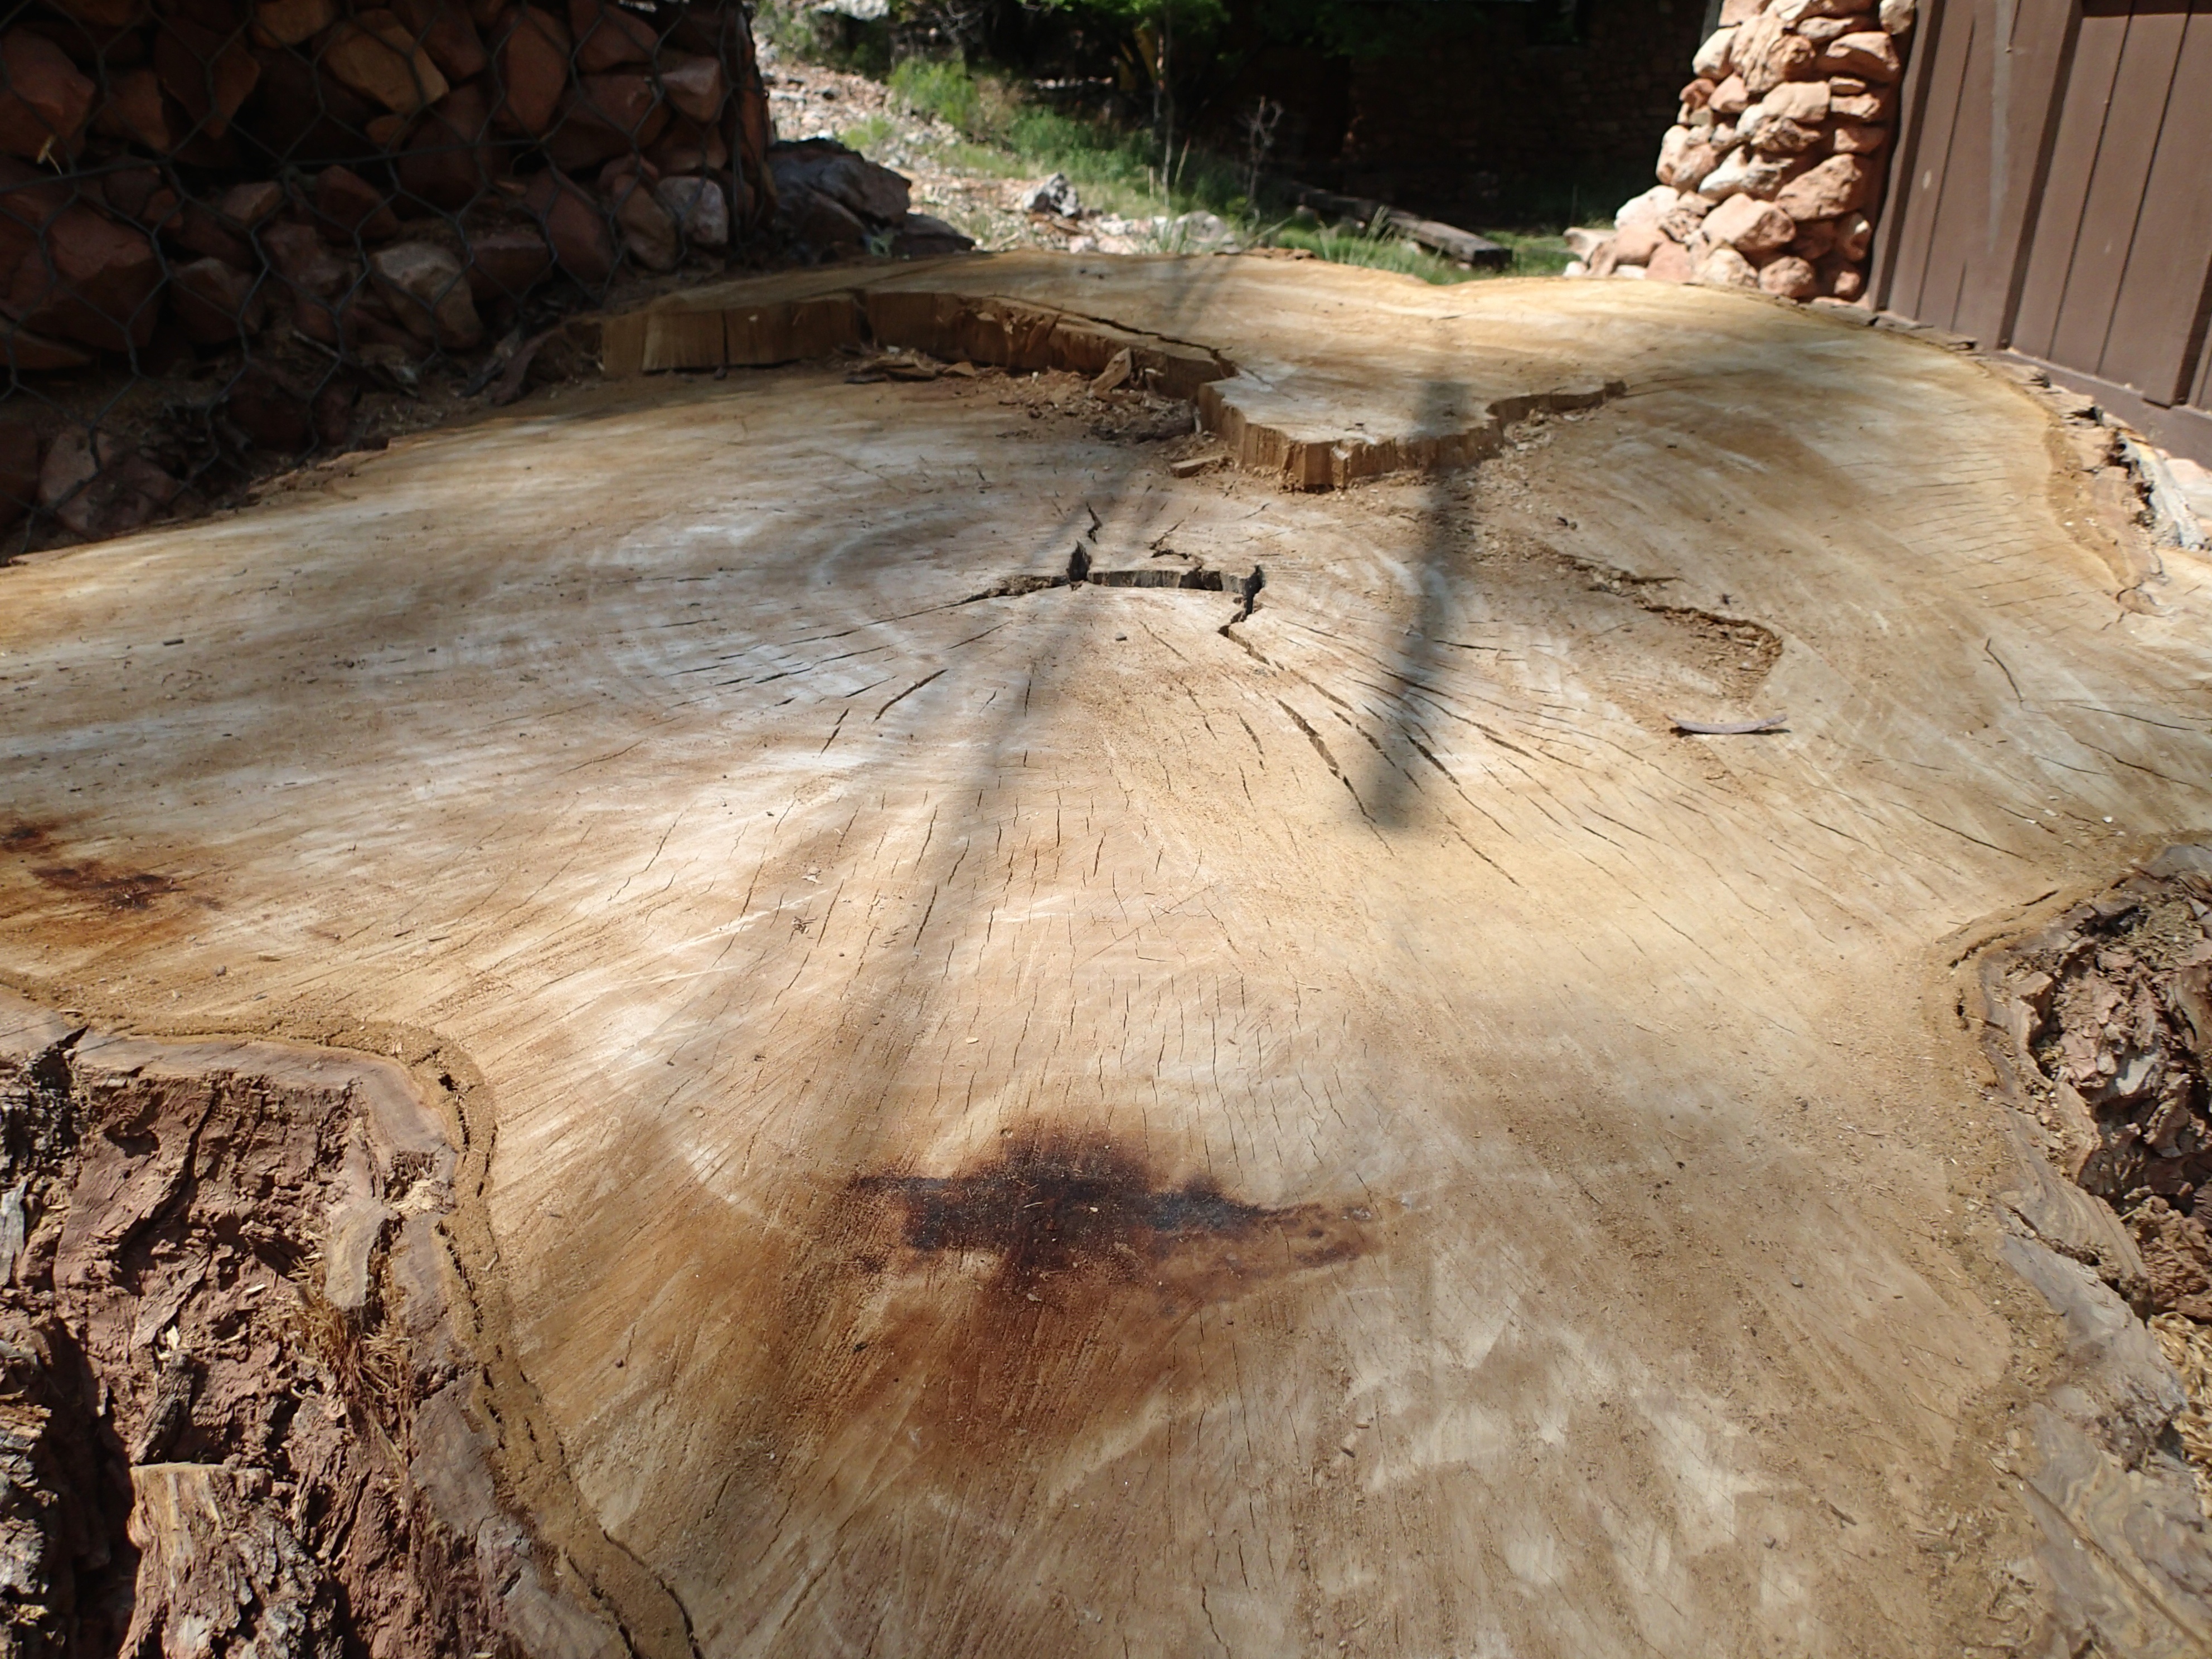
tree, rock, wood, trunk, soil, terrain, geology, tree stump, grandcanyon, ancient history, woody plant